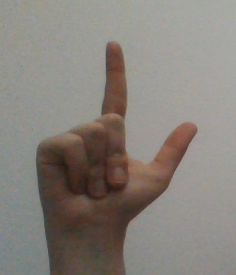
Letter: laam